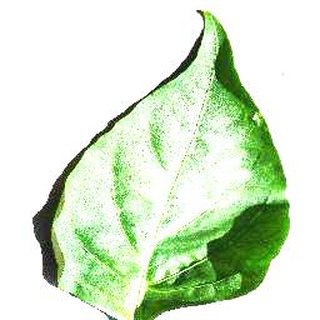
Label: healthy_bell_pepper